Phosphofructokinase 2

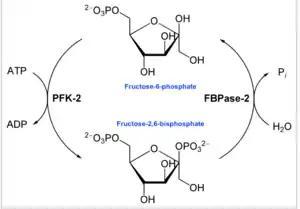
PFK-2 and FBPase-2 Reaction

In enzymology, a 6-phosphofructo-2-kinase is an enzyme that catalyzes the chemical reaction: